German cruiser Karlsruhe

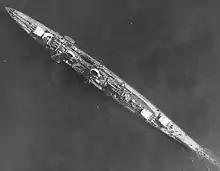
Overhead photo of showing the offset arrangement of the rear main guns

Her propulsion system consisted of four steam turbines and a pair of 10-cylinder four-stroke diesel engines. Steam for the turbines was provided by six Marine-type, double-ended, oil-fired water-tube boilers, which were vented through a pair of funnels. The ship's propulsion system provided a top speed of and a range of approximately at .